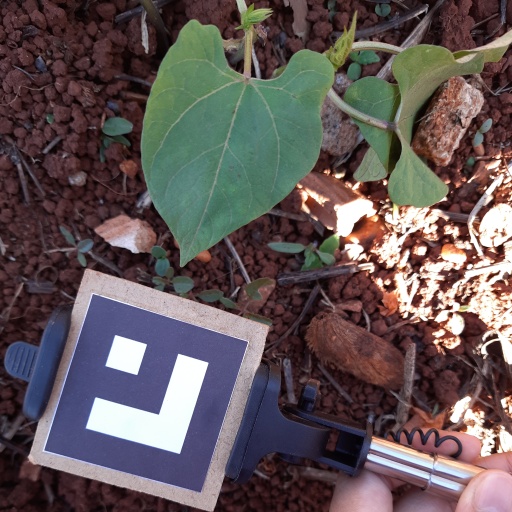
Observations: flat surface, no eating holes, under shade